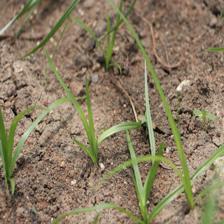
Label: Grass